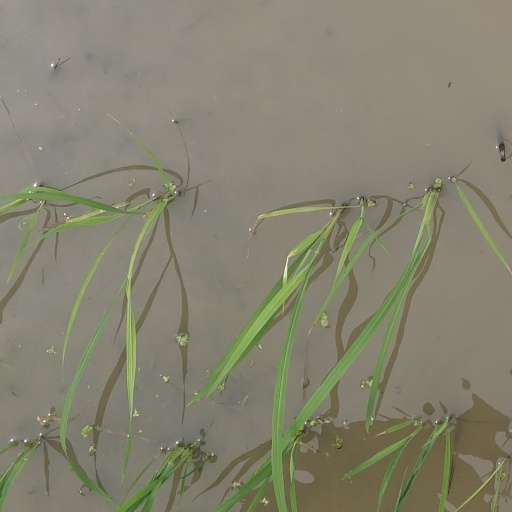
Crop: rice